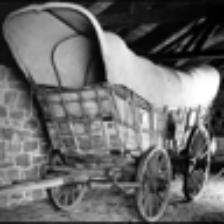
Label: NonHuman